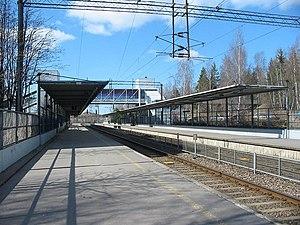
La gare de Kannelmäki est une gare ferroviaire située dans la section Kannelmäki du quartier de Kaarela à Helsinki en Finlande.